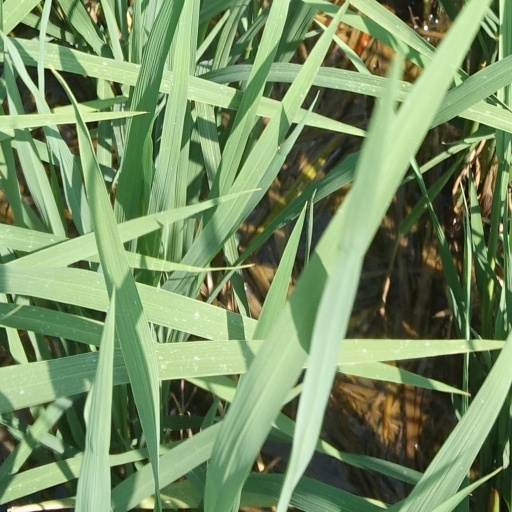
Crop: rice